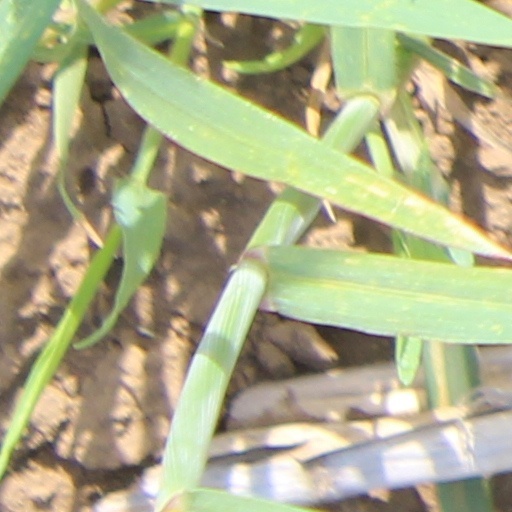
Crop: wheat